EMC Corporation

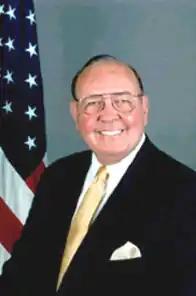
Richard Egan, co-founder of EMC Corporation

EMC, founded in 1979 by Richard Egan and Roger Marino (the E and M of EMC), introduced its first 64-kilobyte (65,536 bytes) memory boards for the Prime Computer in 1981. EMC continued to develop memory boards for other computer types. In the mid-1980s, the company expanded beyond memory to other computer data storage types and networked storage platforms. EMC began shipping its flagship product, the Symmetrix, in 1990.